Autonomous University of Barcelona

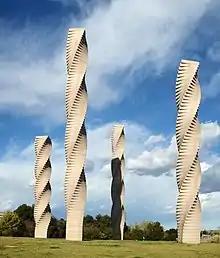
The UAB Columns, monument of the university.

The Autonomous University of Barcelona (Spanish: ; ; UAB) is a public university mostly located in Cerdanyola del Vallès, near the city of Barcelona in Catalonia, Spain.